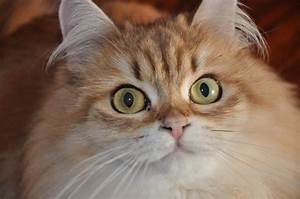
Label: cat